Swindon Town F.C.

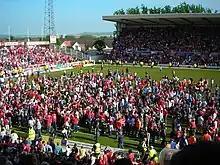
Town fans celebrating promotion on the county ground pitch after the draw with Walsall 2006–07 season

Dennis Wise agreed to become the new Swindon manager in May 2006 following the relegation, with Gustavo Poyet joining the coaching staff. After a good start to the season, the pair moved to Leeds United in October. Veteran defender Ady Williams and Barry Hunter took temporary charge until Paul Sturrock was appointed on 7 November. Sturrock guided Swindon to promotion back to Football League One in his first season with the club, earning the third automatic promotion place in a 1–1 draw with Walsall in the last game of the 2006–07 season.